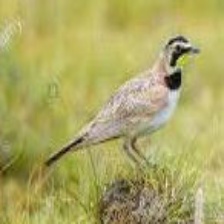
Species: HORNED LARK
Scientific name: EREMOPHILA ALPESTRIS